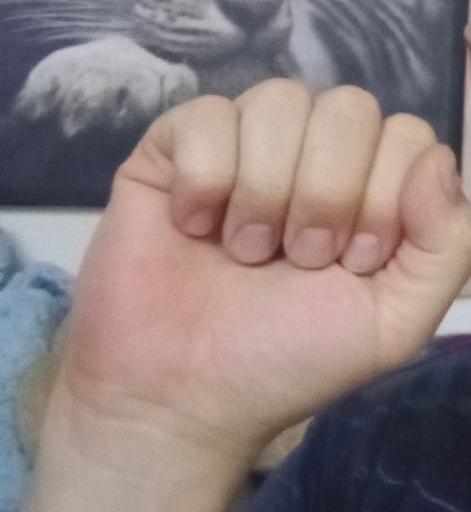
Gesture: fist